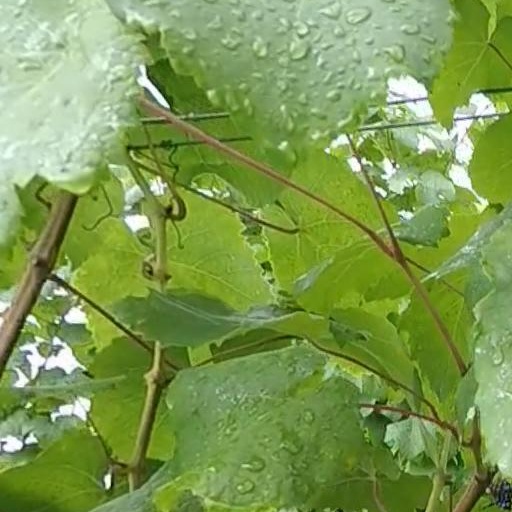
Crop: grape